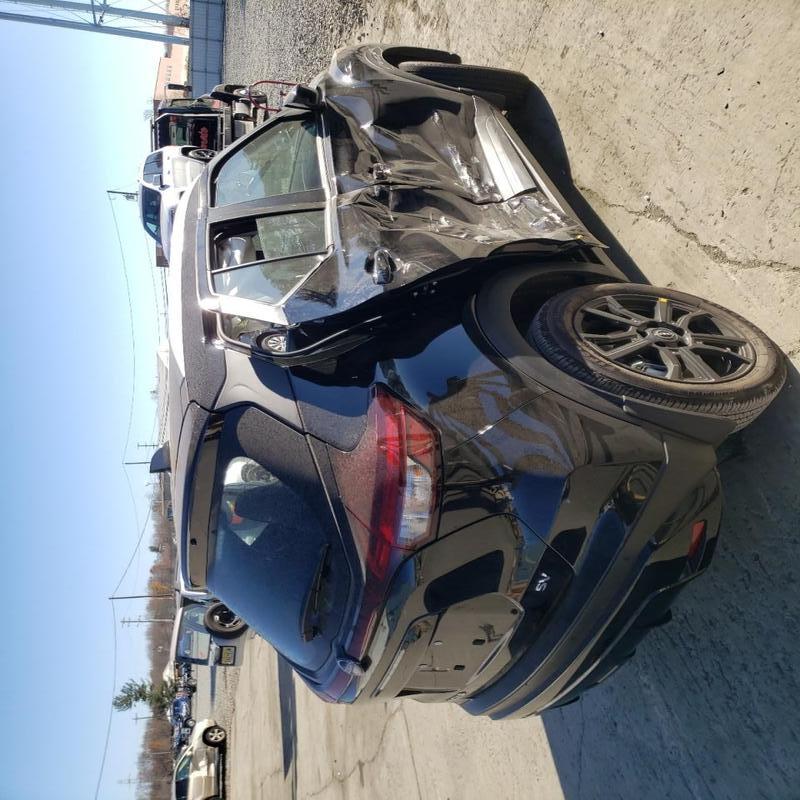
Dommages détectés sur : porte avant droite, porte arrière droite, aile arrière droite, malle, feu arrière droit, feu arrière gauche, pare-choc arrière, plaque d'immatriculation arrière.
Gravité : majeur